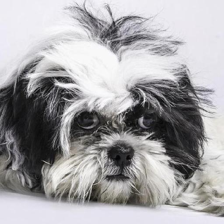
Label: animals